Wen Tingyun

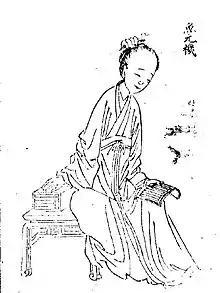
Yu Xuanji

Yu Xuanji was a female Chinese poet. In the beginning, her name was Yu Youwei and she was a young maid doing laundry in a brothel until Wen Tingyun found her, raised her up, and became her teacher. After she grows up, Yu Youwei was deeply attracted by Wen Tingyun but Wen Tingyun didn't accept it as he believes she deserves a better future. Wen Tingyun introduced her to his friend Li Yi as his concubine. However, Li Yi's wife felt angry about Yu Youwei and always abused her. In order to protect Yu Youwei, Li Yi sent her to a Taoist temple and promise her to pick her up three years later. Since then, she got a new name Yu Xuanji, which means “mystery” in Chinese. Yu Xuanji's waiting didn't have a good result because Li Yi was dispatched to another place. She thought she was deceived then no longer believes in men, and transformed her temple into a brothel to survive on her own Finally, 26-year-old Yu Xuanji was sentenced to death because she killed a maid who was found cheating with her lover.